Wawayanda Patent

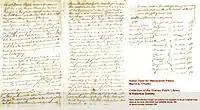
Wawayanda Patent.

The Wawayanda Patent was a land grant in colonial New York. It was granted in 1703, to John Bridges and eleven associates by the governor of New York and New Jersey, Edward Hyde, Lord Cornbury, and was confirmed by Queen Anne. Located in Orange County, New York, it comprised . The lands were bounded on the east by the Highlands of the Hudson, on the north by the county line between Orange and Ulster counties, and on the south by the colonial division line between New York and New Jersey. The patent caused many lawsuits and was unoccupied until 1712.